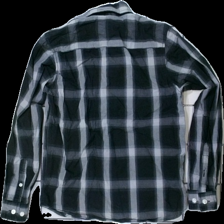
View: back
Type: Shirt
Category: Children
Brand: Not in the list
Brand text on label: denim day
Colors: Black, Grey
Material: 100% cotton
Pattern: Checkered print
Cut: Regular
Size: 146
Season: All
Stains: Major
Damage: fläckar
Damage location: middle right
Price range: <50
Recommended usage: Export
Description: rutig skjorta med fläckar fram